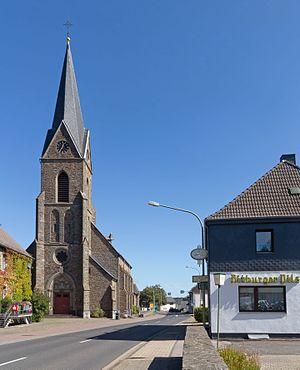
Simmerath est une commune de Rhénanie-du-Nord-Westphalie, située dans l'arrondissement d'Aix-la-Chapelle, dans le district de Cologne.